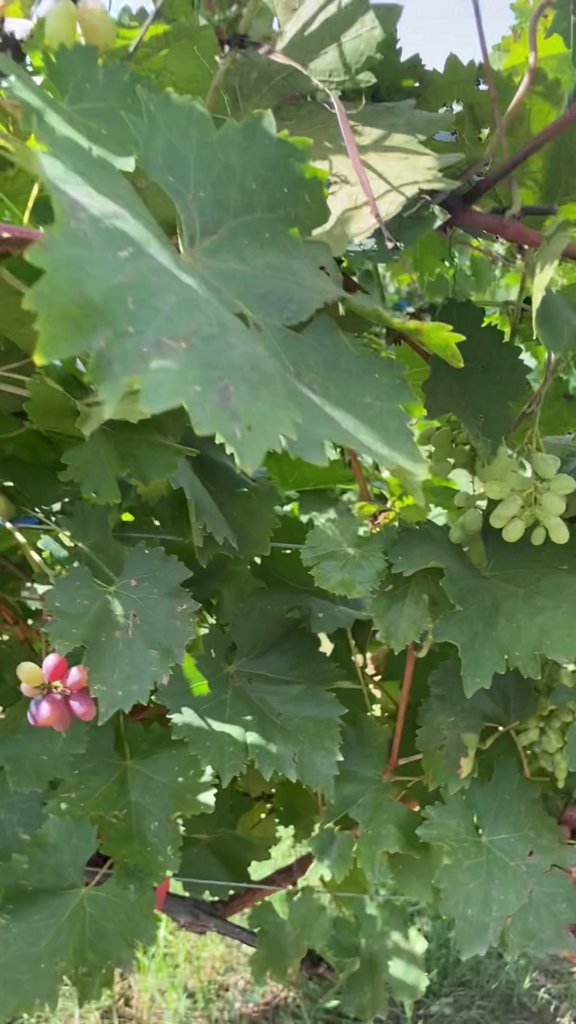
Berries visible: 51
Grape clusters: 4